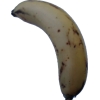
Label: banana